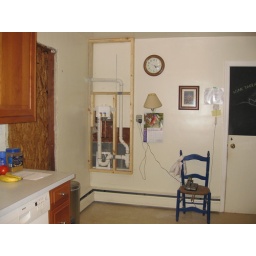
7-16-10 plumbing for laundry in the kitchen in the future; plywood will be replaced by kitchen door with window